British Channel

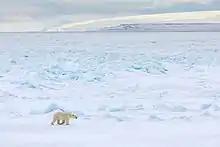
British Channel

British Channel is a strait in the western part of the Franz Josef Land archipelago in Arkhangelsk Oblast, Russia. It was first reported and named in 1875 by the Jackson–Harmsworth expedition.